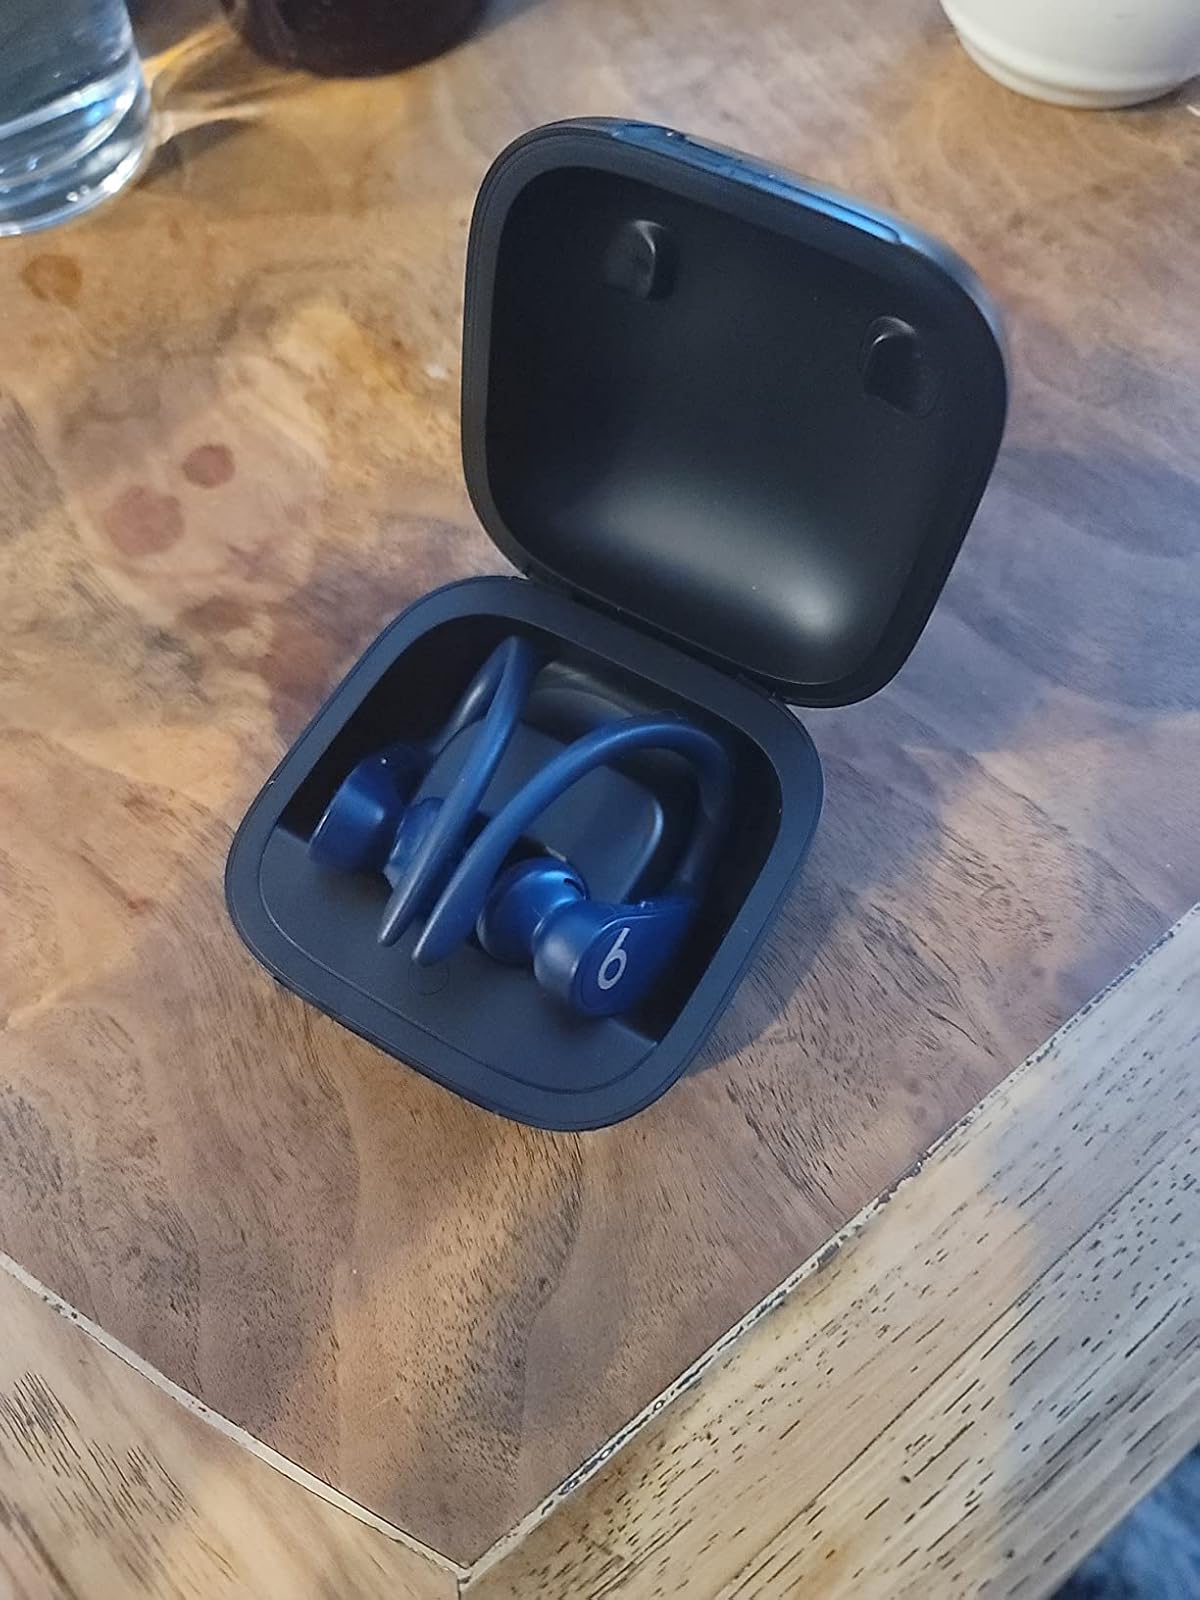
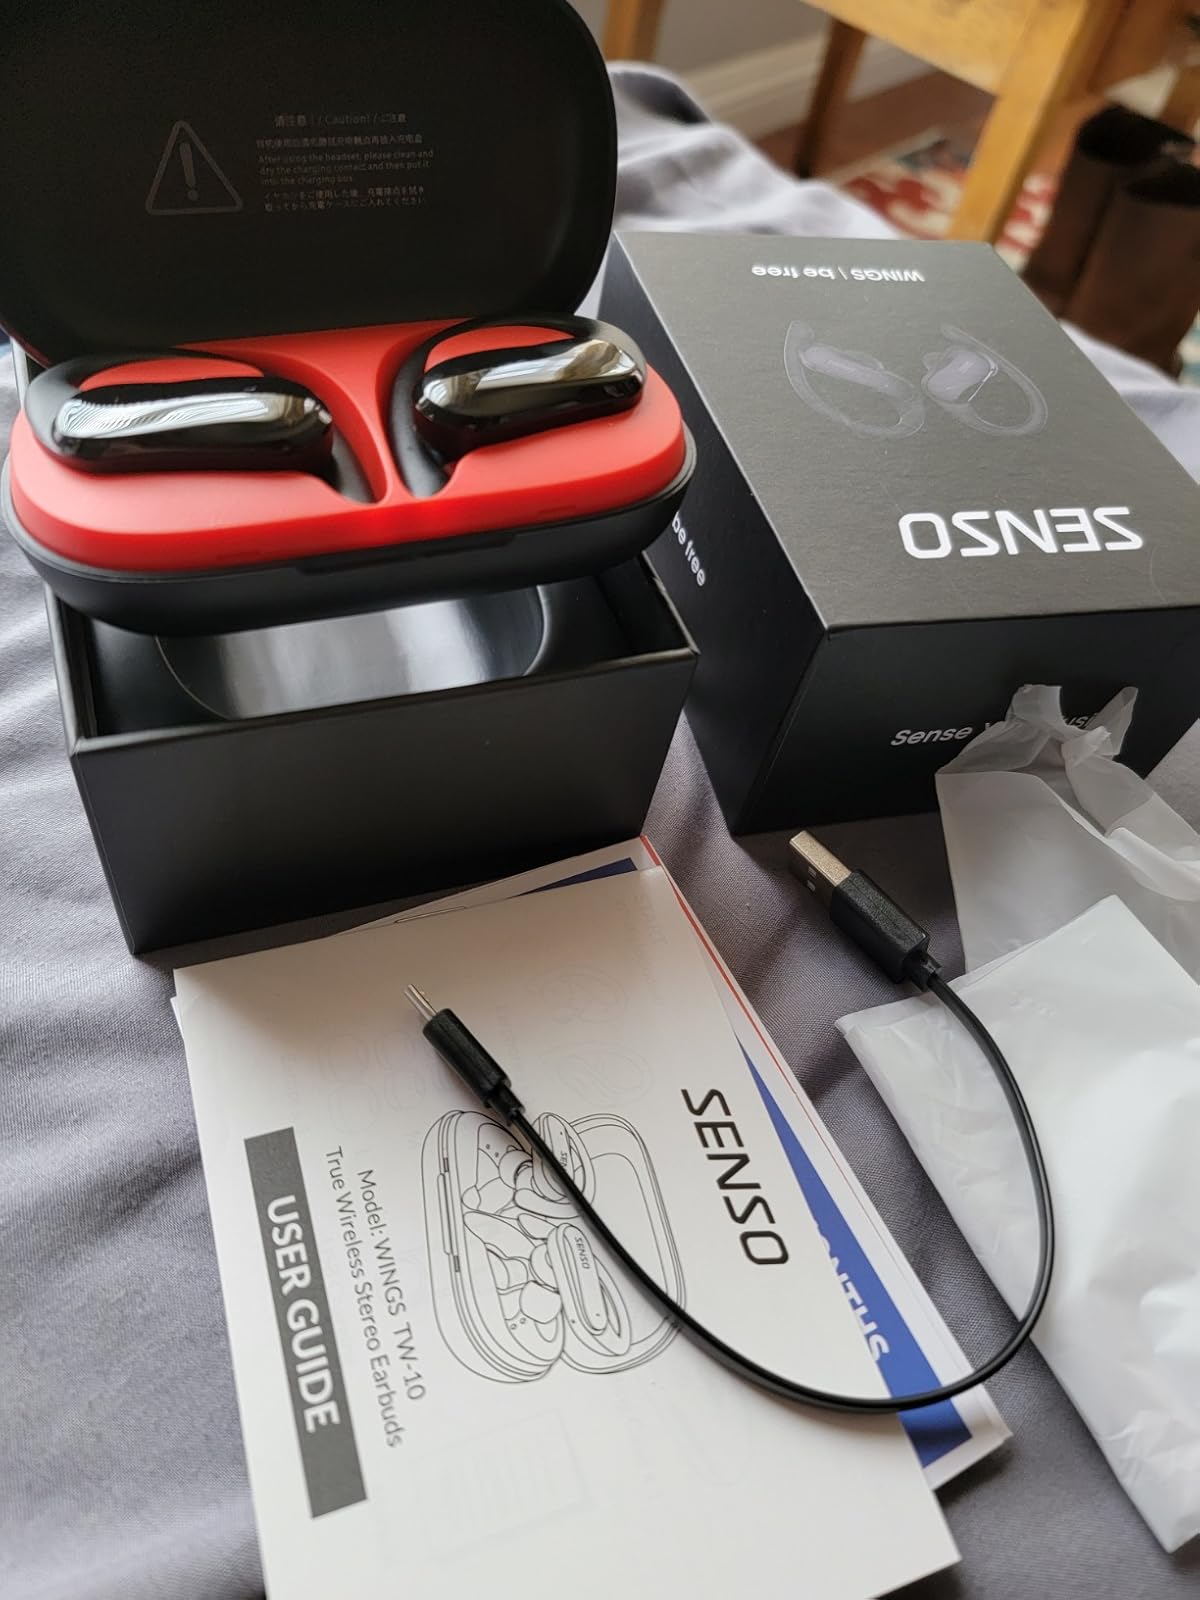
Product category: earbuds
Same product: no